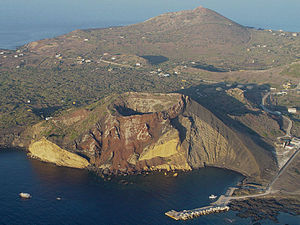
Linosa / Galleri
Linosa er den nordligste af de tre øer i øgruppen de Pelagiske øer beliggende syd for Sicilien. Øen ligger 160 km syd for Sicilien og 160 km øst for Tunesien og har et areal på 5,4 km² og et indbyggertal på ca. 430 indbyggere.